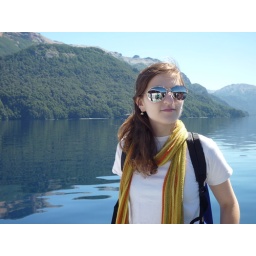
Me looking cool with a mountain and the beautiful calm lake we were traveling upon